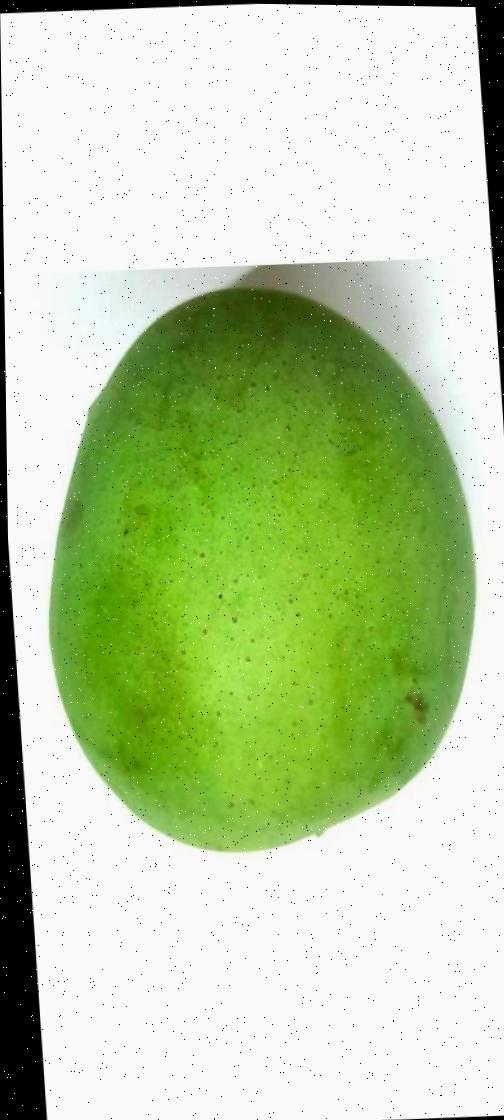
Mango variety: Langra